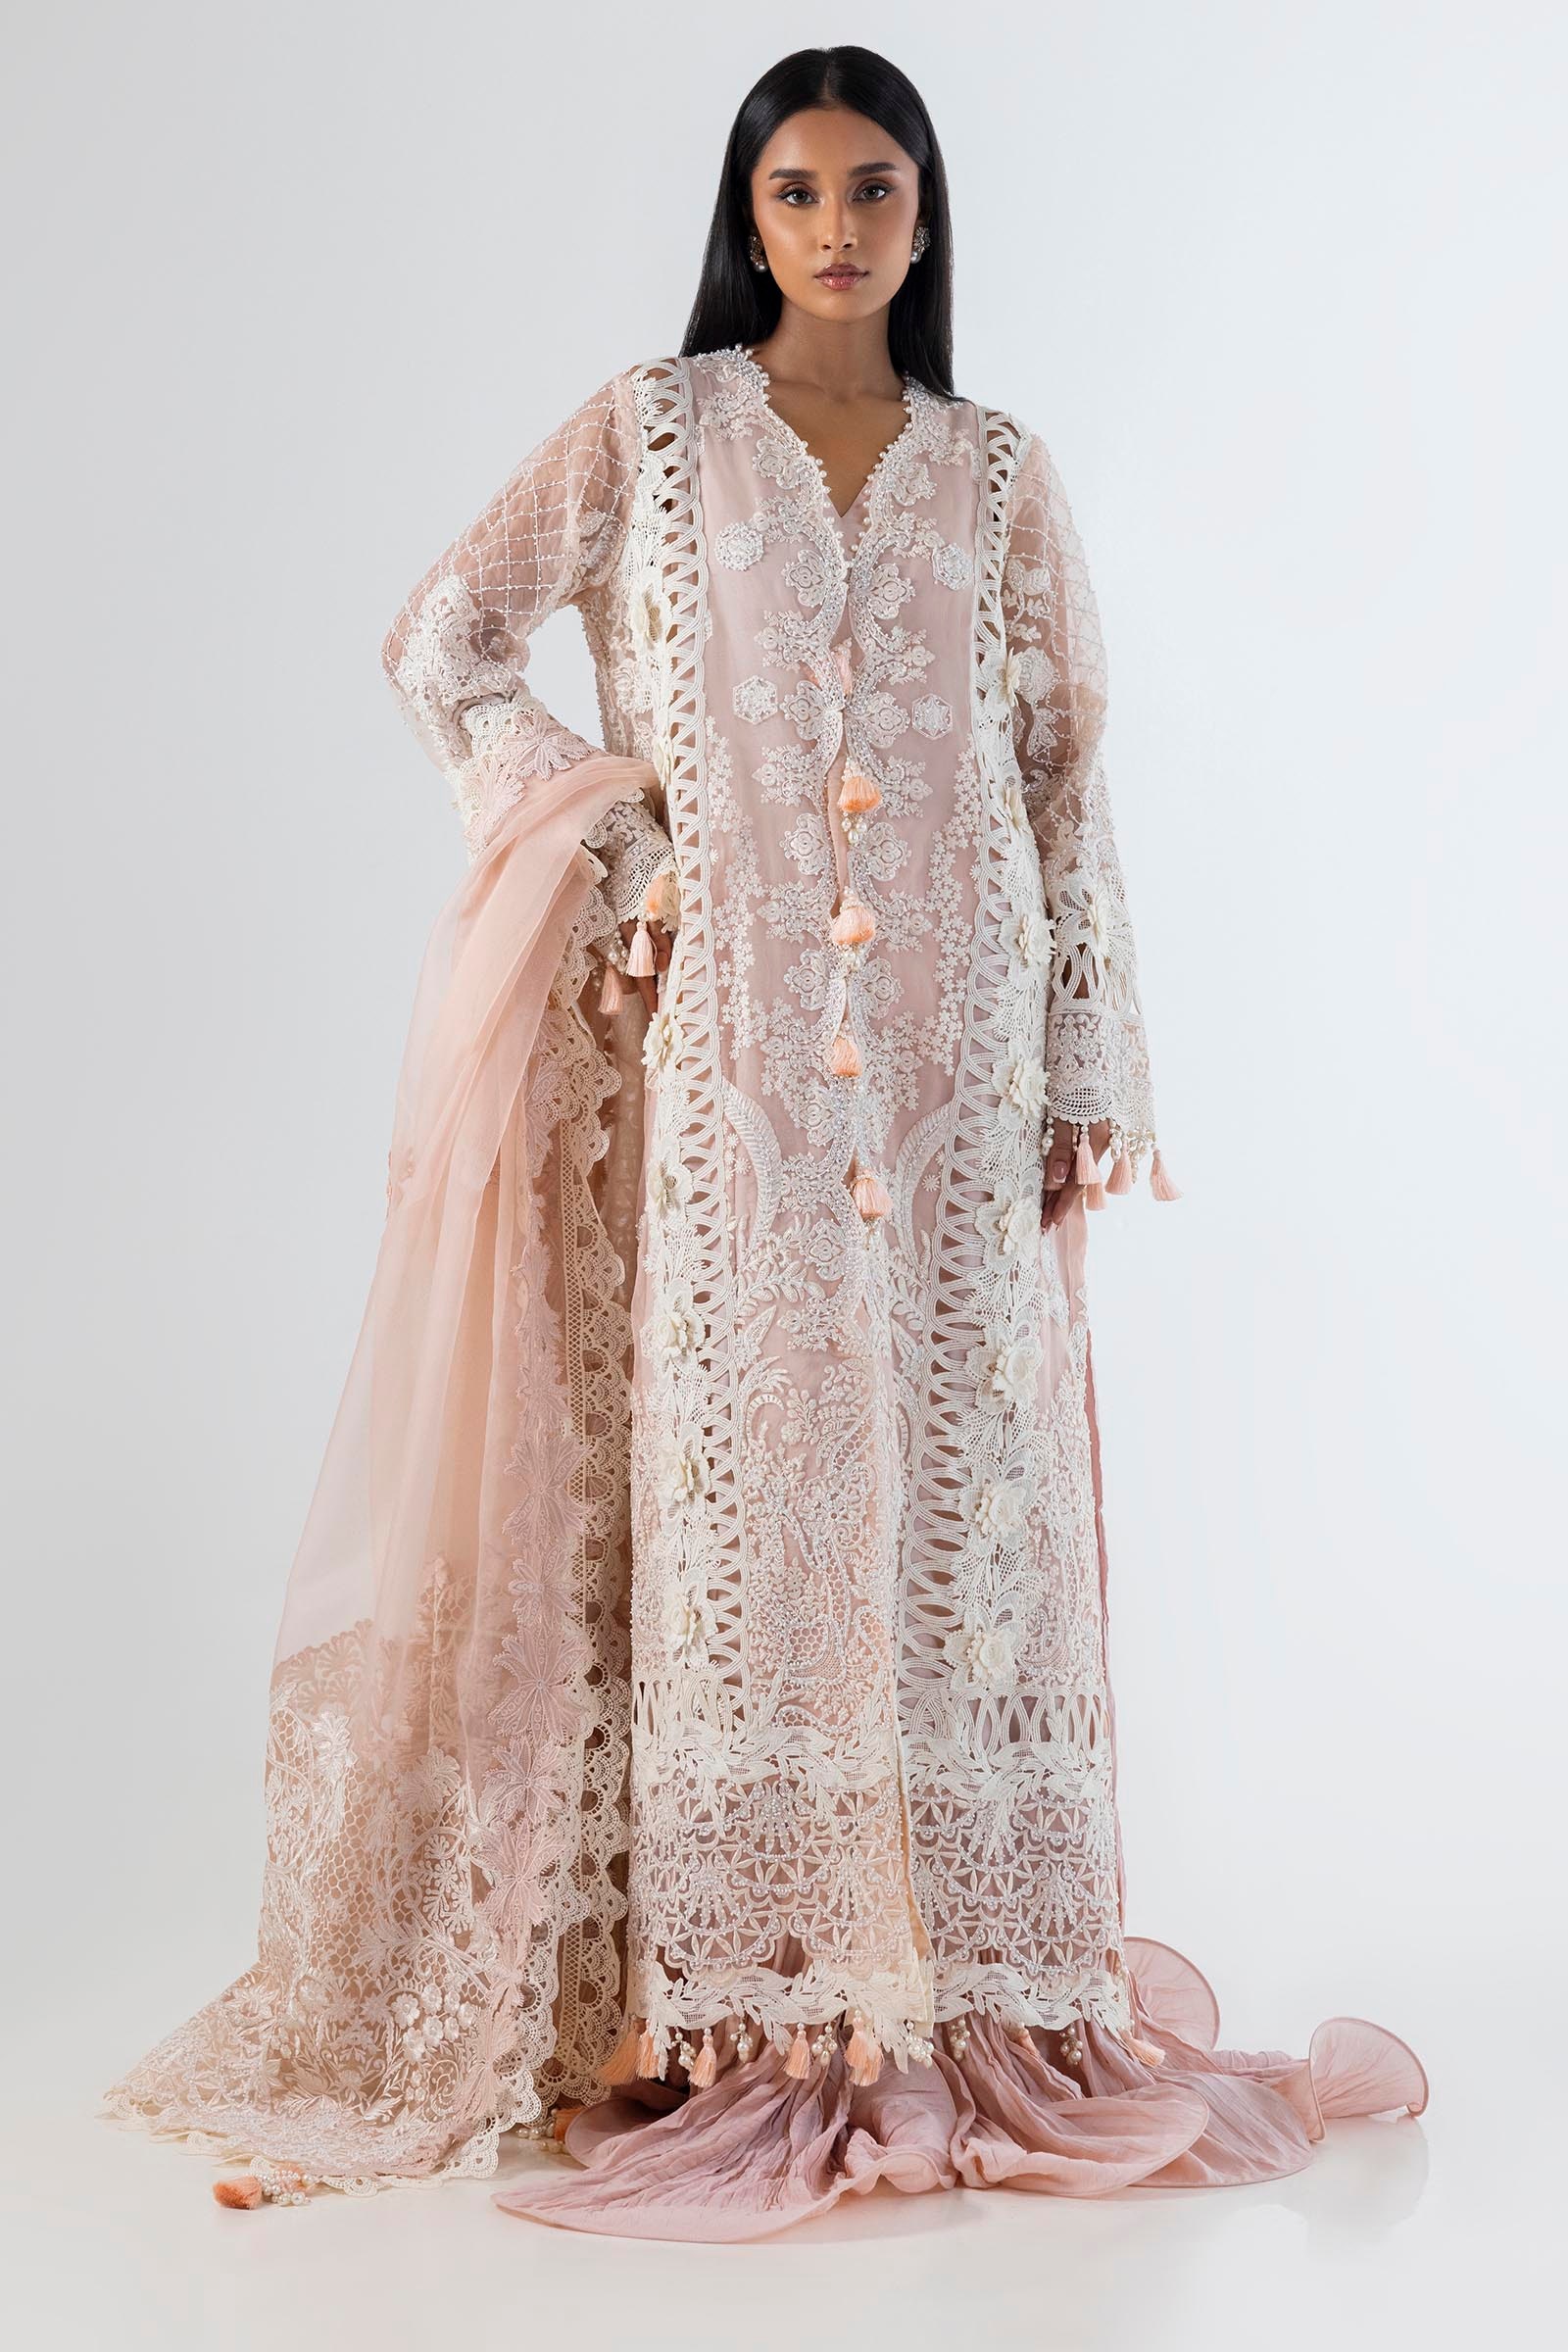
pink embroidered net chiffon suit